Warner Bros. Ranch

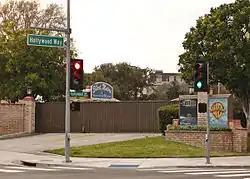
Gate 12 of the lot in 2015

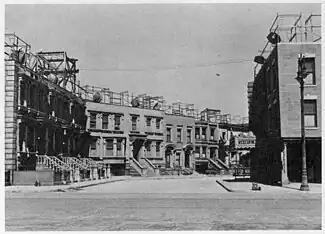
A view of Brownstone Street on the former Columbia Ranch, Burbank

The Warner Bros. Ranch (formerly the Columbia Ranch) is a movie ranch located at 411 North Hollywood Way in Burbank, California. Opened in the 1930s, it was used as the backdrop for films and television shows by Columbia Pictures and Warner Bros.